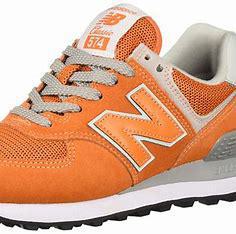
Brand: New
Model: Balance 574